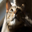
Label: cat